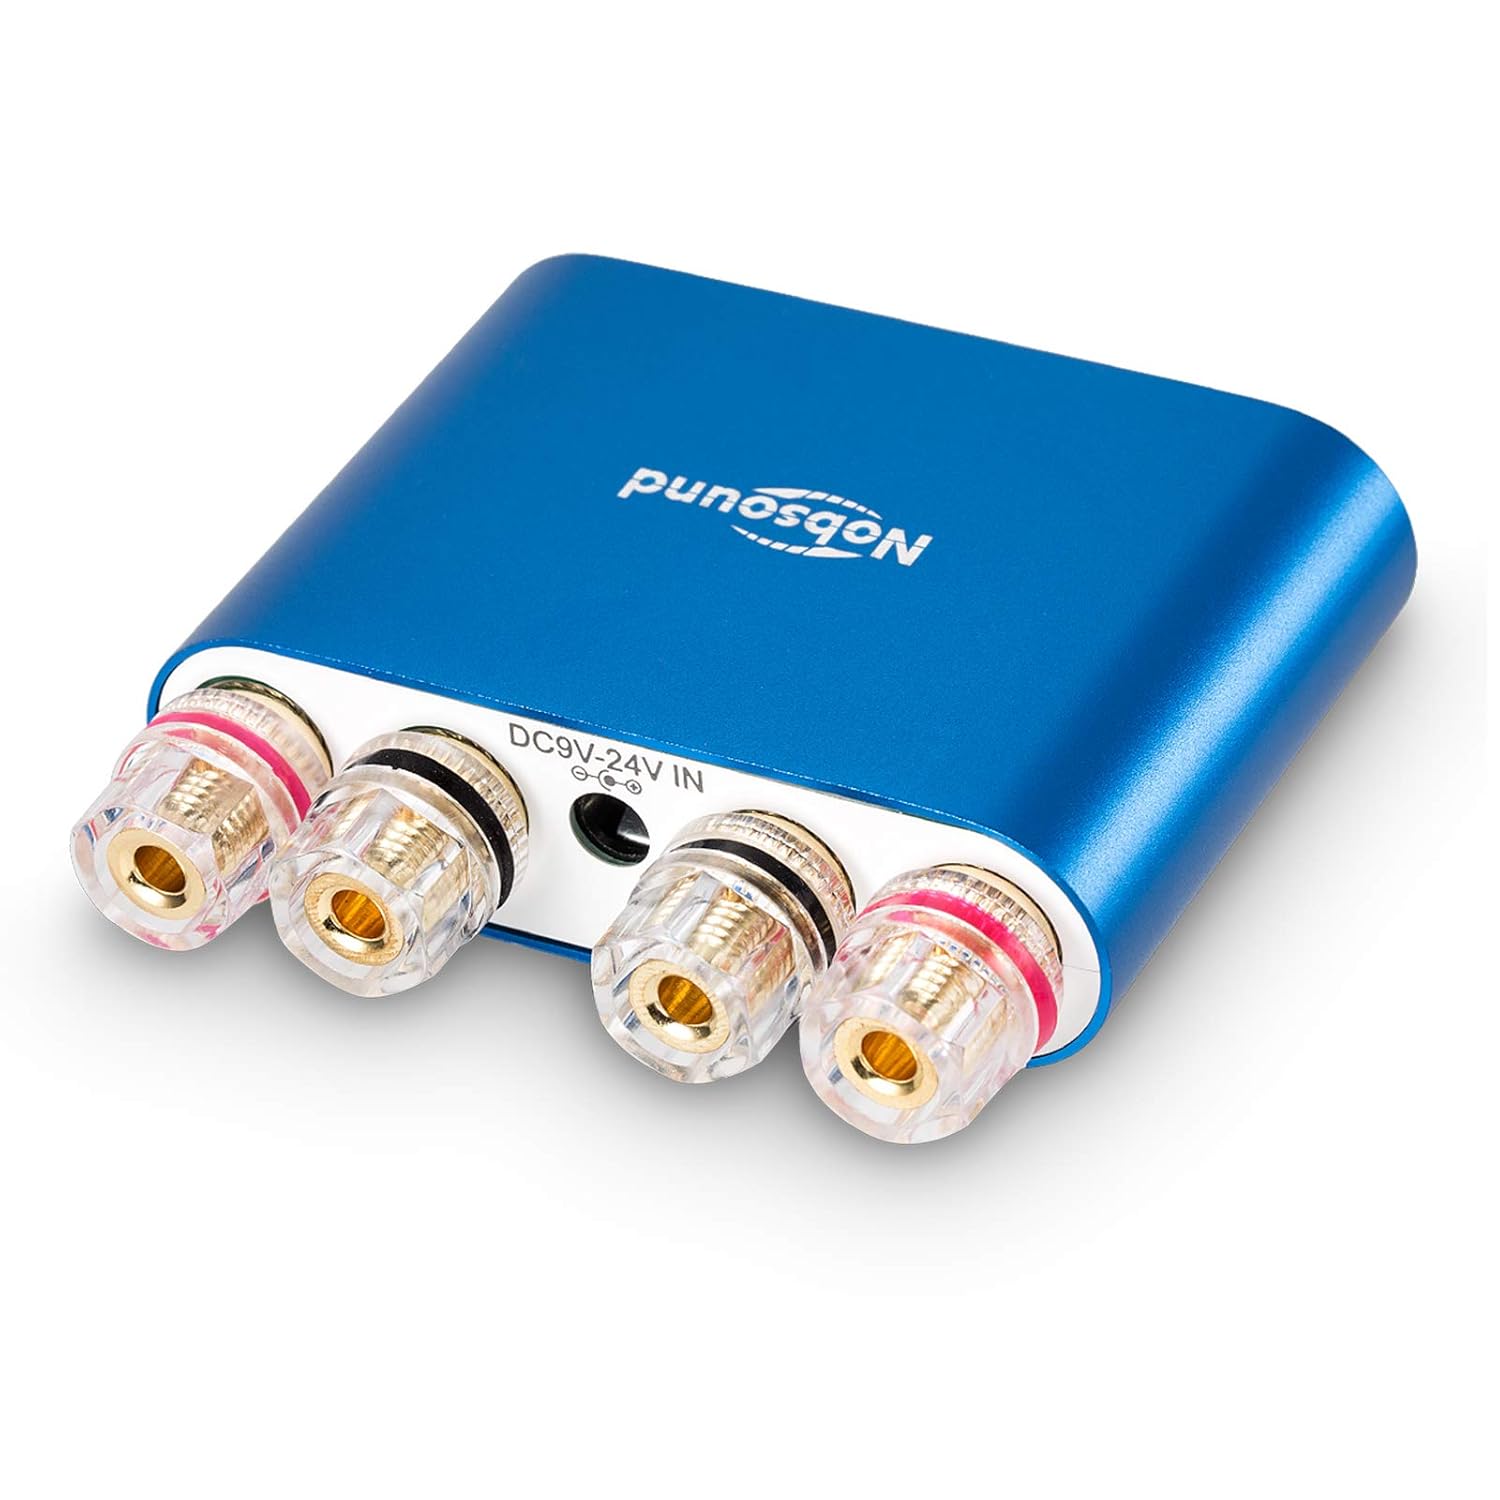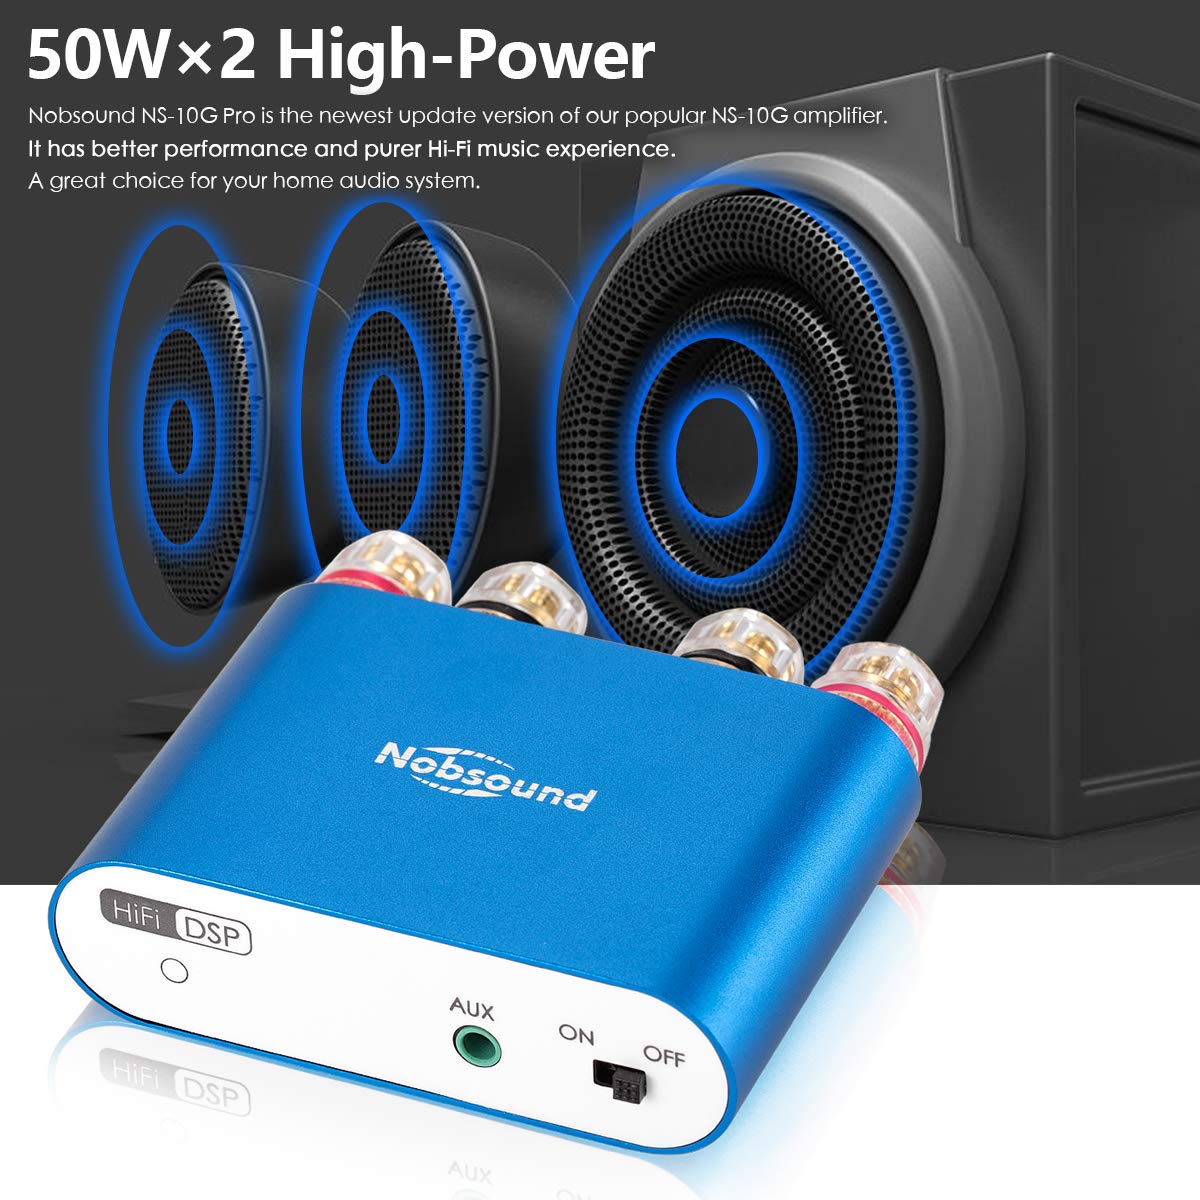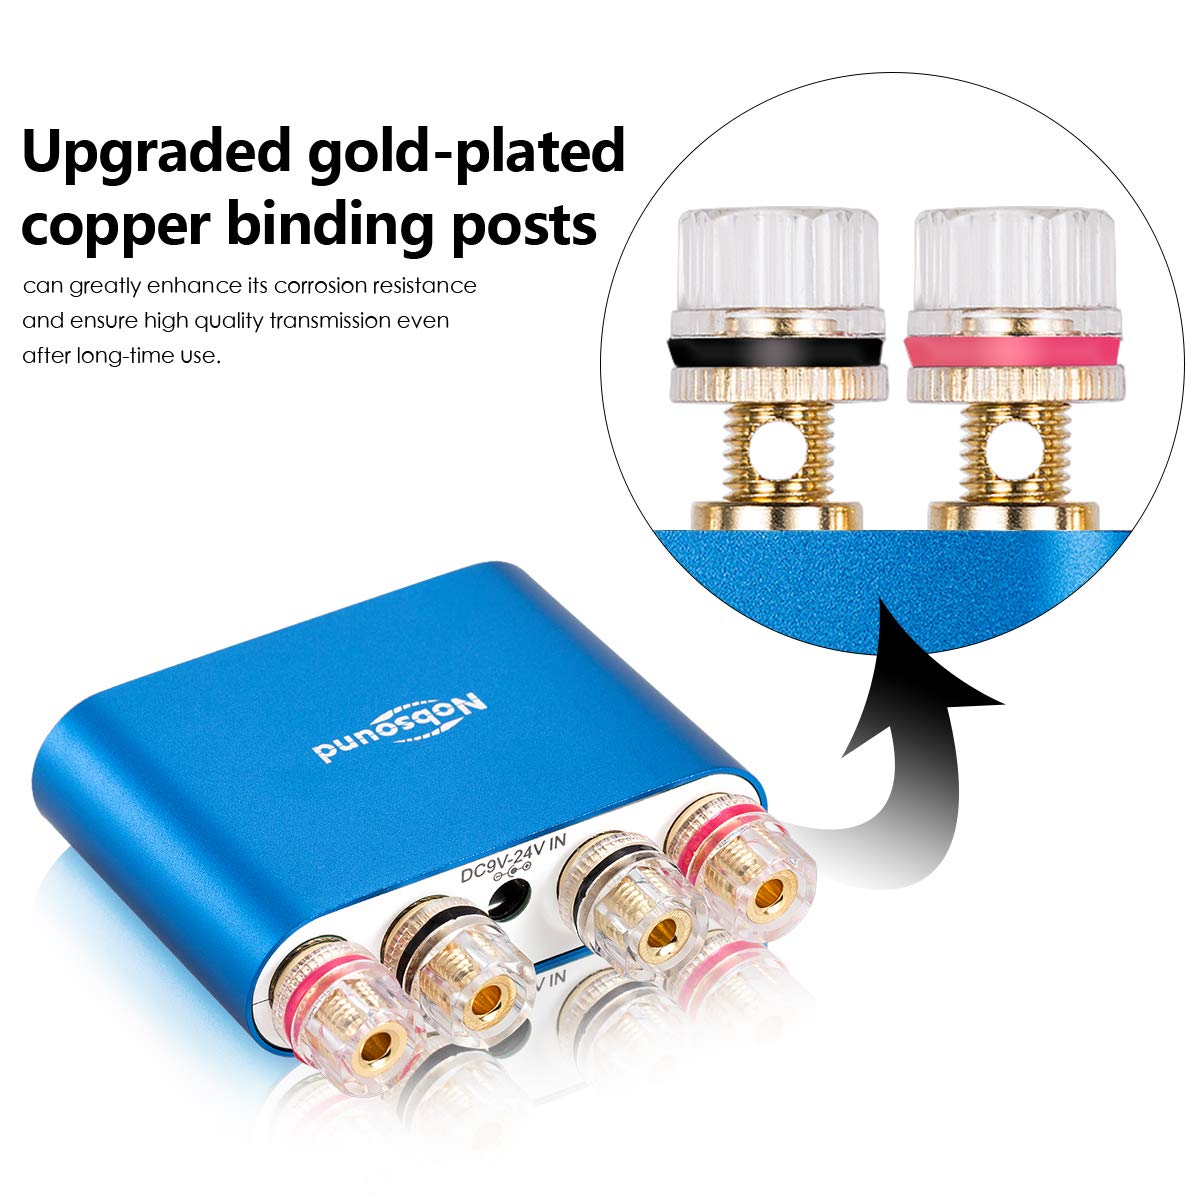
Nobsound NS-10G PRO 100W Bluetooth 5.0 Power Amplifier 2.0 Channel Stereo Audio Amp Wireless Receiver Hi-Fi DSP Home Speaker (Blue)
Category: Industrial & Scientific
Parameters: Color: Black / Silver / Gold / Blue / Red Bluetooth distance: 15 meters (older version is 10m) Bluetooth standard protocol: Bluetooth 5.0 + EDR + DSP Rated power: 100W (50W x 2) Audio Input: Bluetooth, AUX Amplifier chip: American TI Texas Instruments TPA3116 Power input: DC9V-24V / 3A or above Dimensions: (W)78 × (D)70 × (H)23 mm (3.07 × 2.76 × 0.91 inches) Weight: 240g/460g (Without/With Power Supply) Packing List: 1 * NS-10G Pro Amplifier 1 * Power Supply (Optional) 1 * RCA Audio Cable 1 * 3.5mm Audio Cable 1 * Manual
Features: Nobsound NS-10G Pro is the newest update version of our popular NS-10G amplifier. It has better performance and purer Hi-Fi music experience. A great choice for your home audio system. | Bluetooth 5.0+EDR and Hi-Fi DSP (Digital Signal Processing) to achieve much better Hi-Fi sound quality (BT distance is improved to 15m). | We removed unnecessary funcions like volume control,which makes the circuit design purer and the sigal trace is also shortened. No background noise, all for best hifi performance. | Despite its mini size (can be hold with one hand), the output power is improved to 100W (50W*2) with the upgraded chip TPA3116. You will be amazed by its output power compared to its size when you see it. | Upgraded gold-plated copper binding posts can greatly enhance its corrosion resistance and ensure high quality transmission even after long-time use. And according to our customers' needs, this upgrade version has no prompt tone.